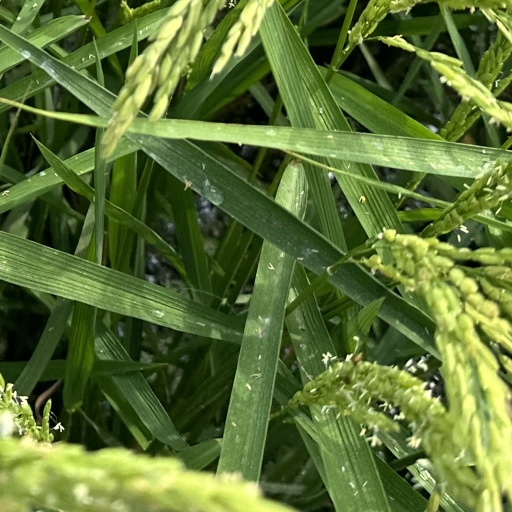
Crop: rice